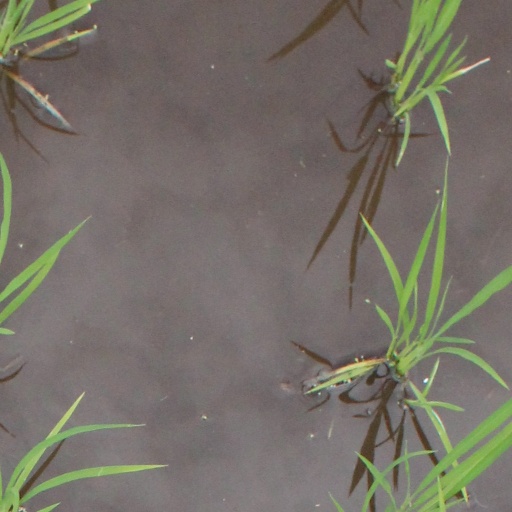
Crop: rice